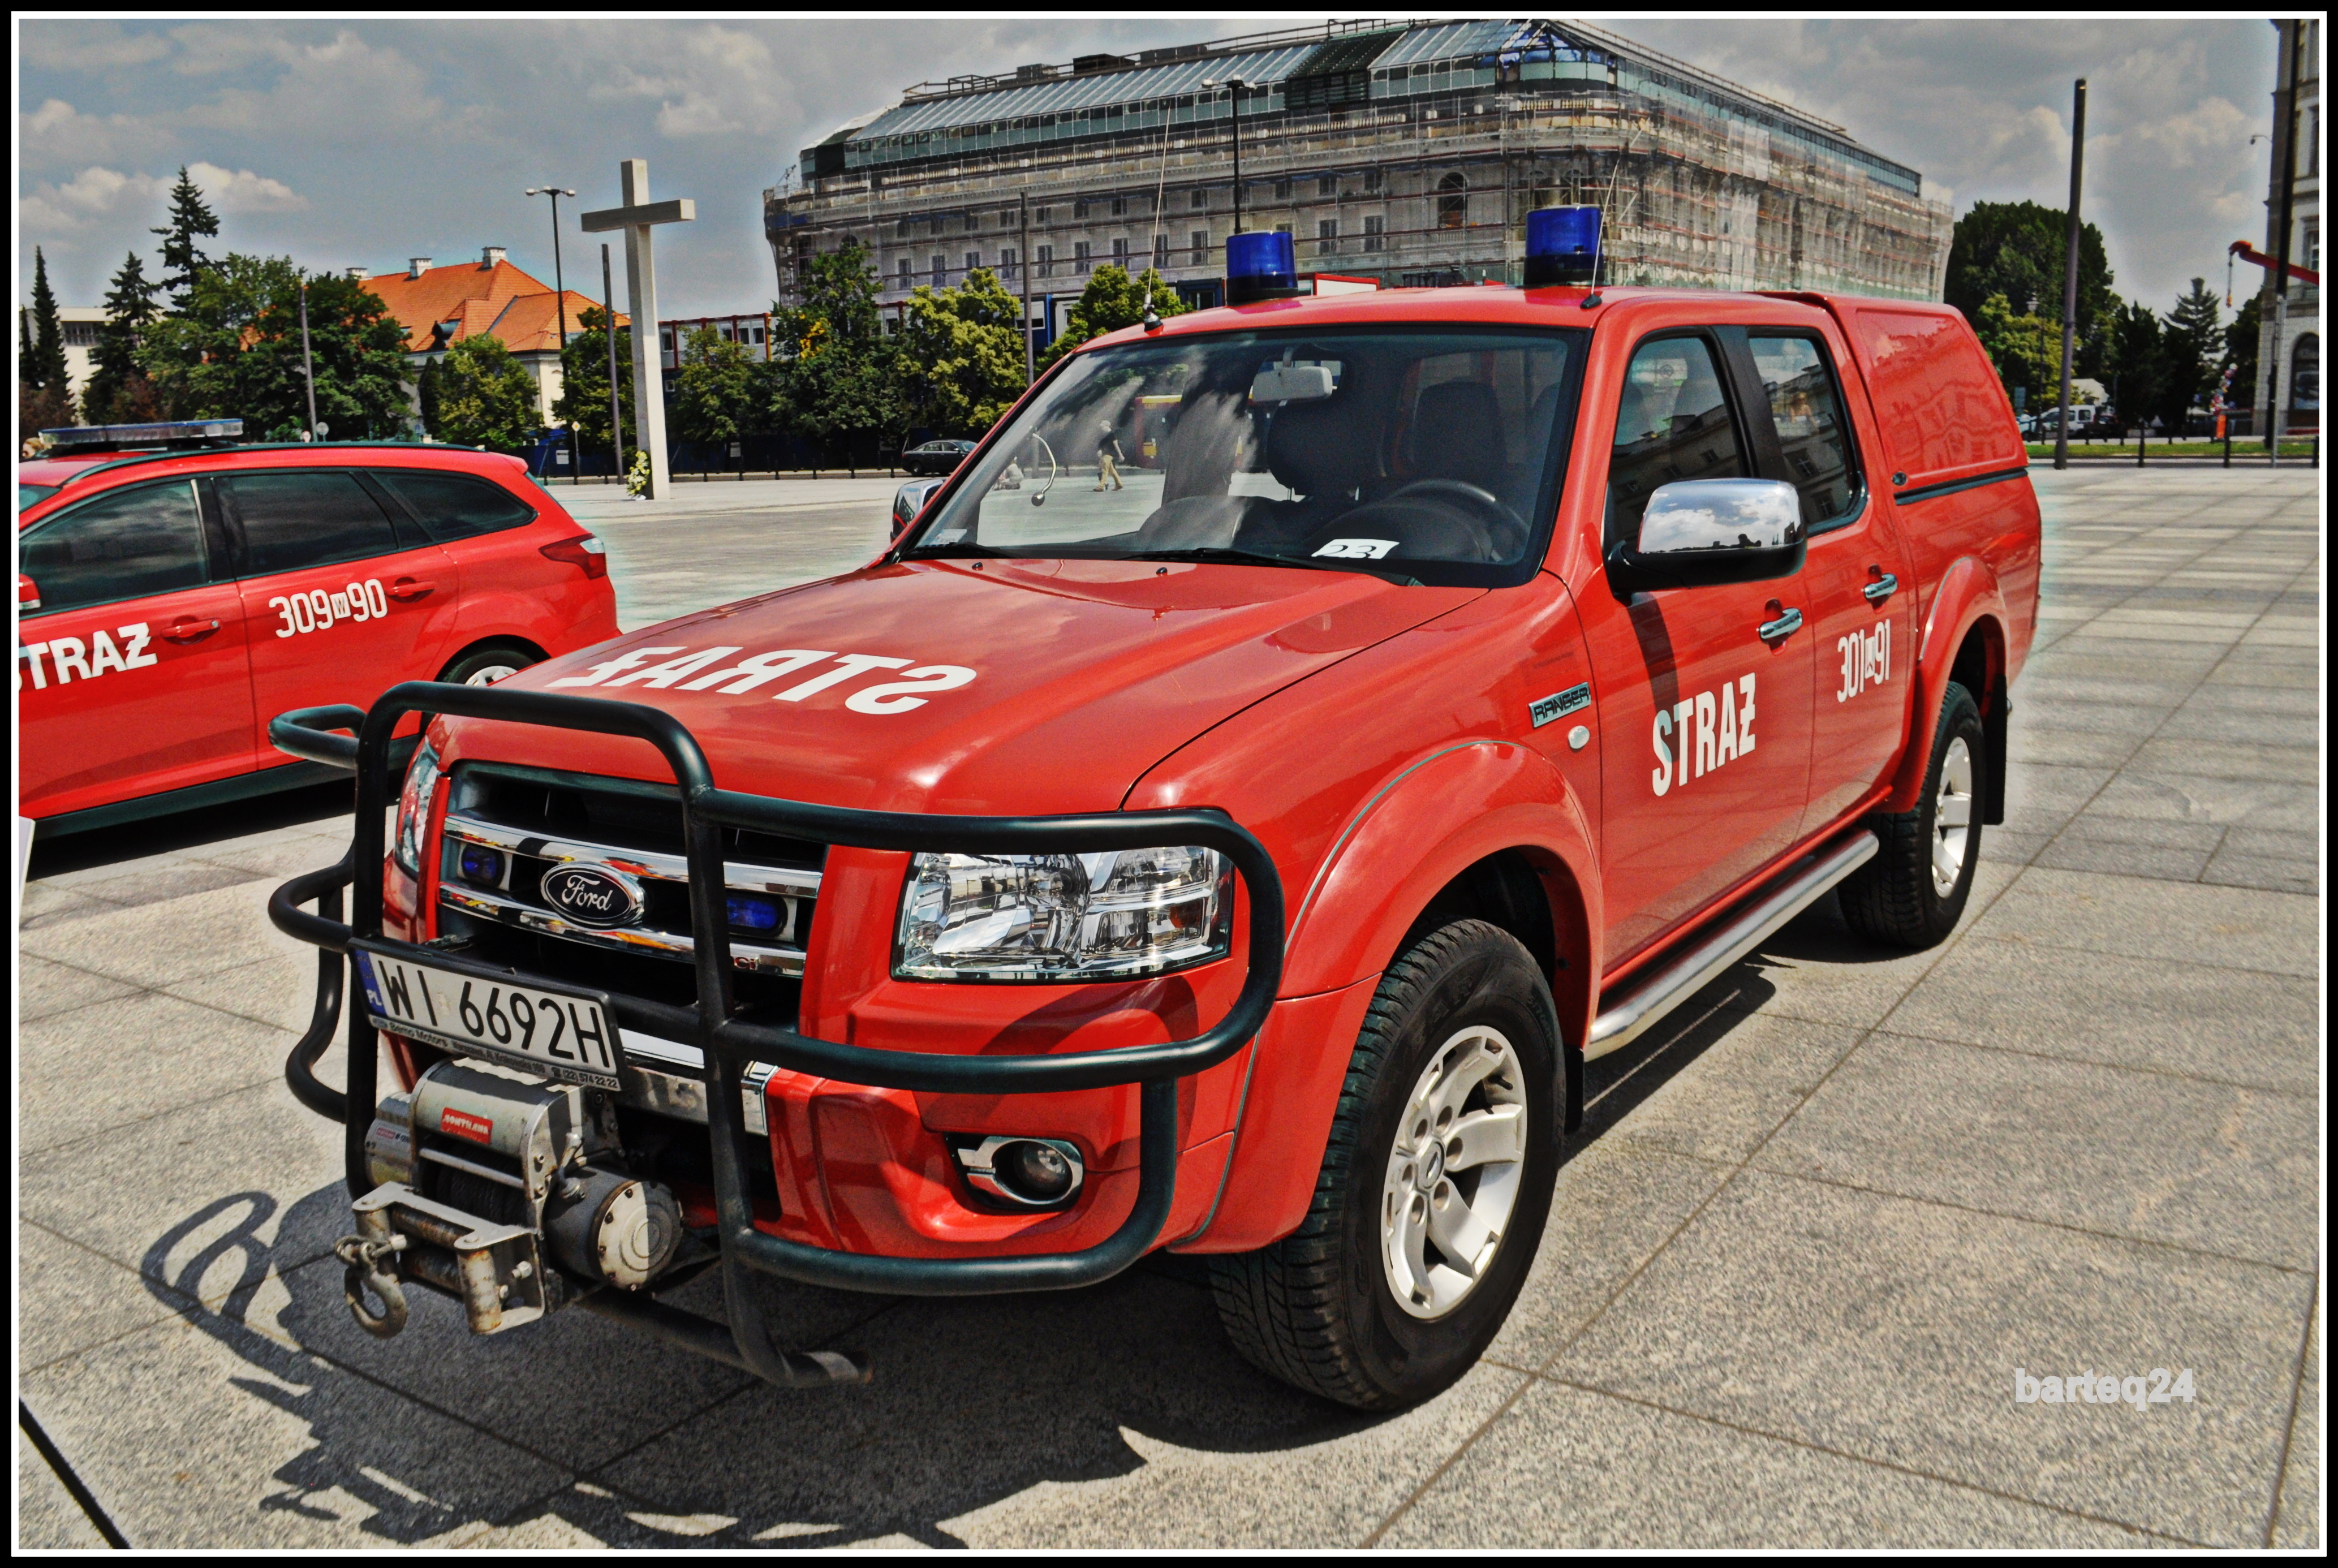
car, europe, truck, vehicle, bumper, ford, poland, europa, fireengine, polska, warsaw, warszawa, mazovia, mazowsze, firedepartment, warszawskastrapoarna, jrg1, fordranger, pickup truck, land vehicle, automobile make, automotive exterior, off roading, compact sport utility vehicle, ford ranger